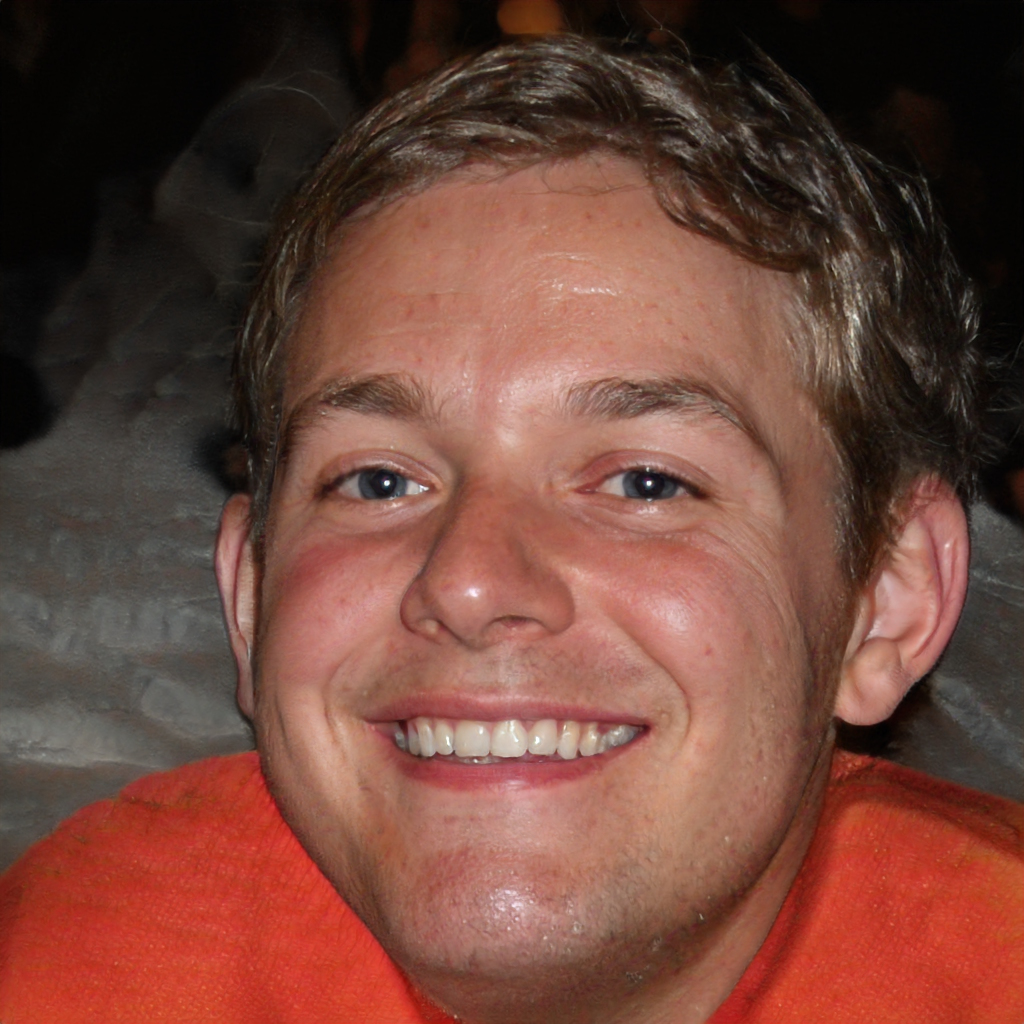
Gender: Male